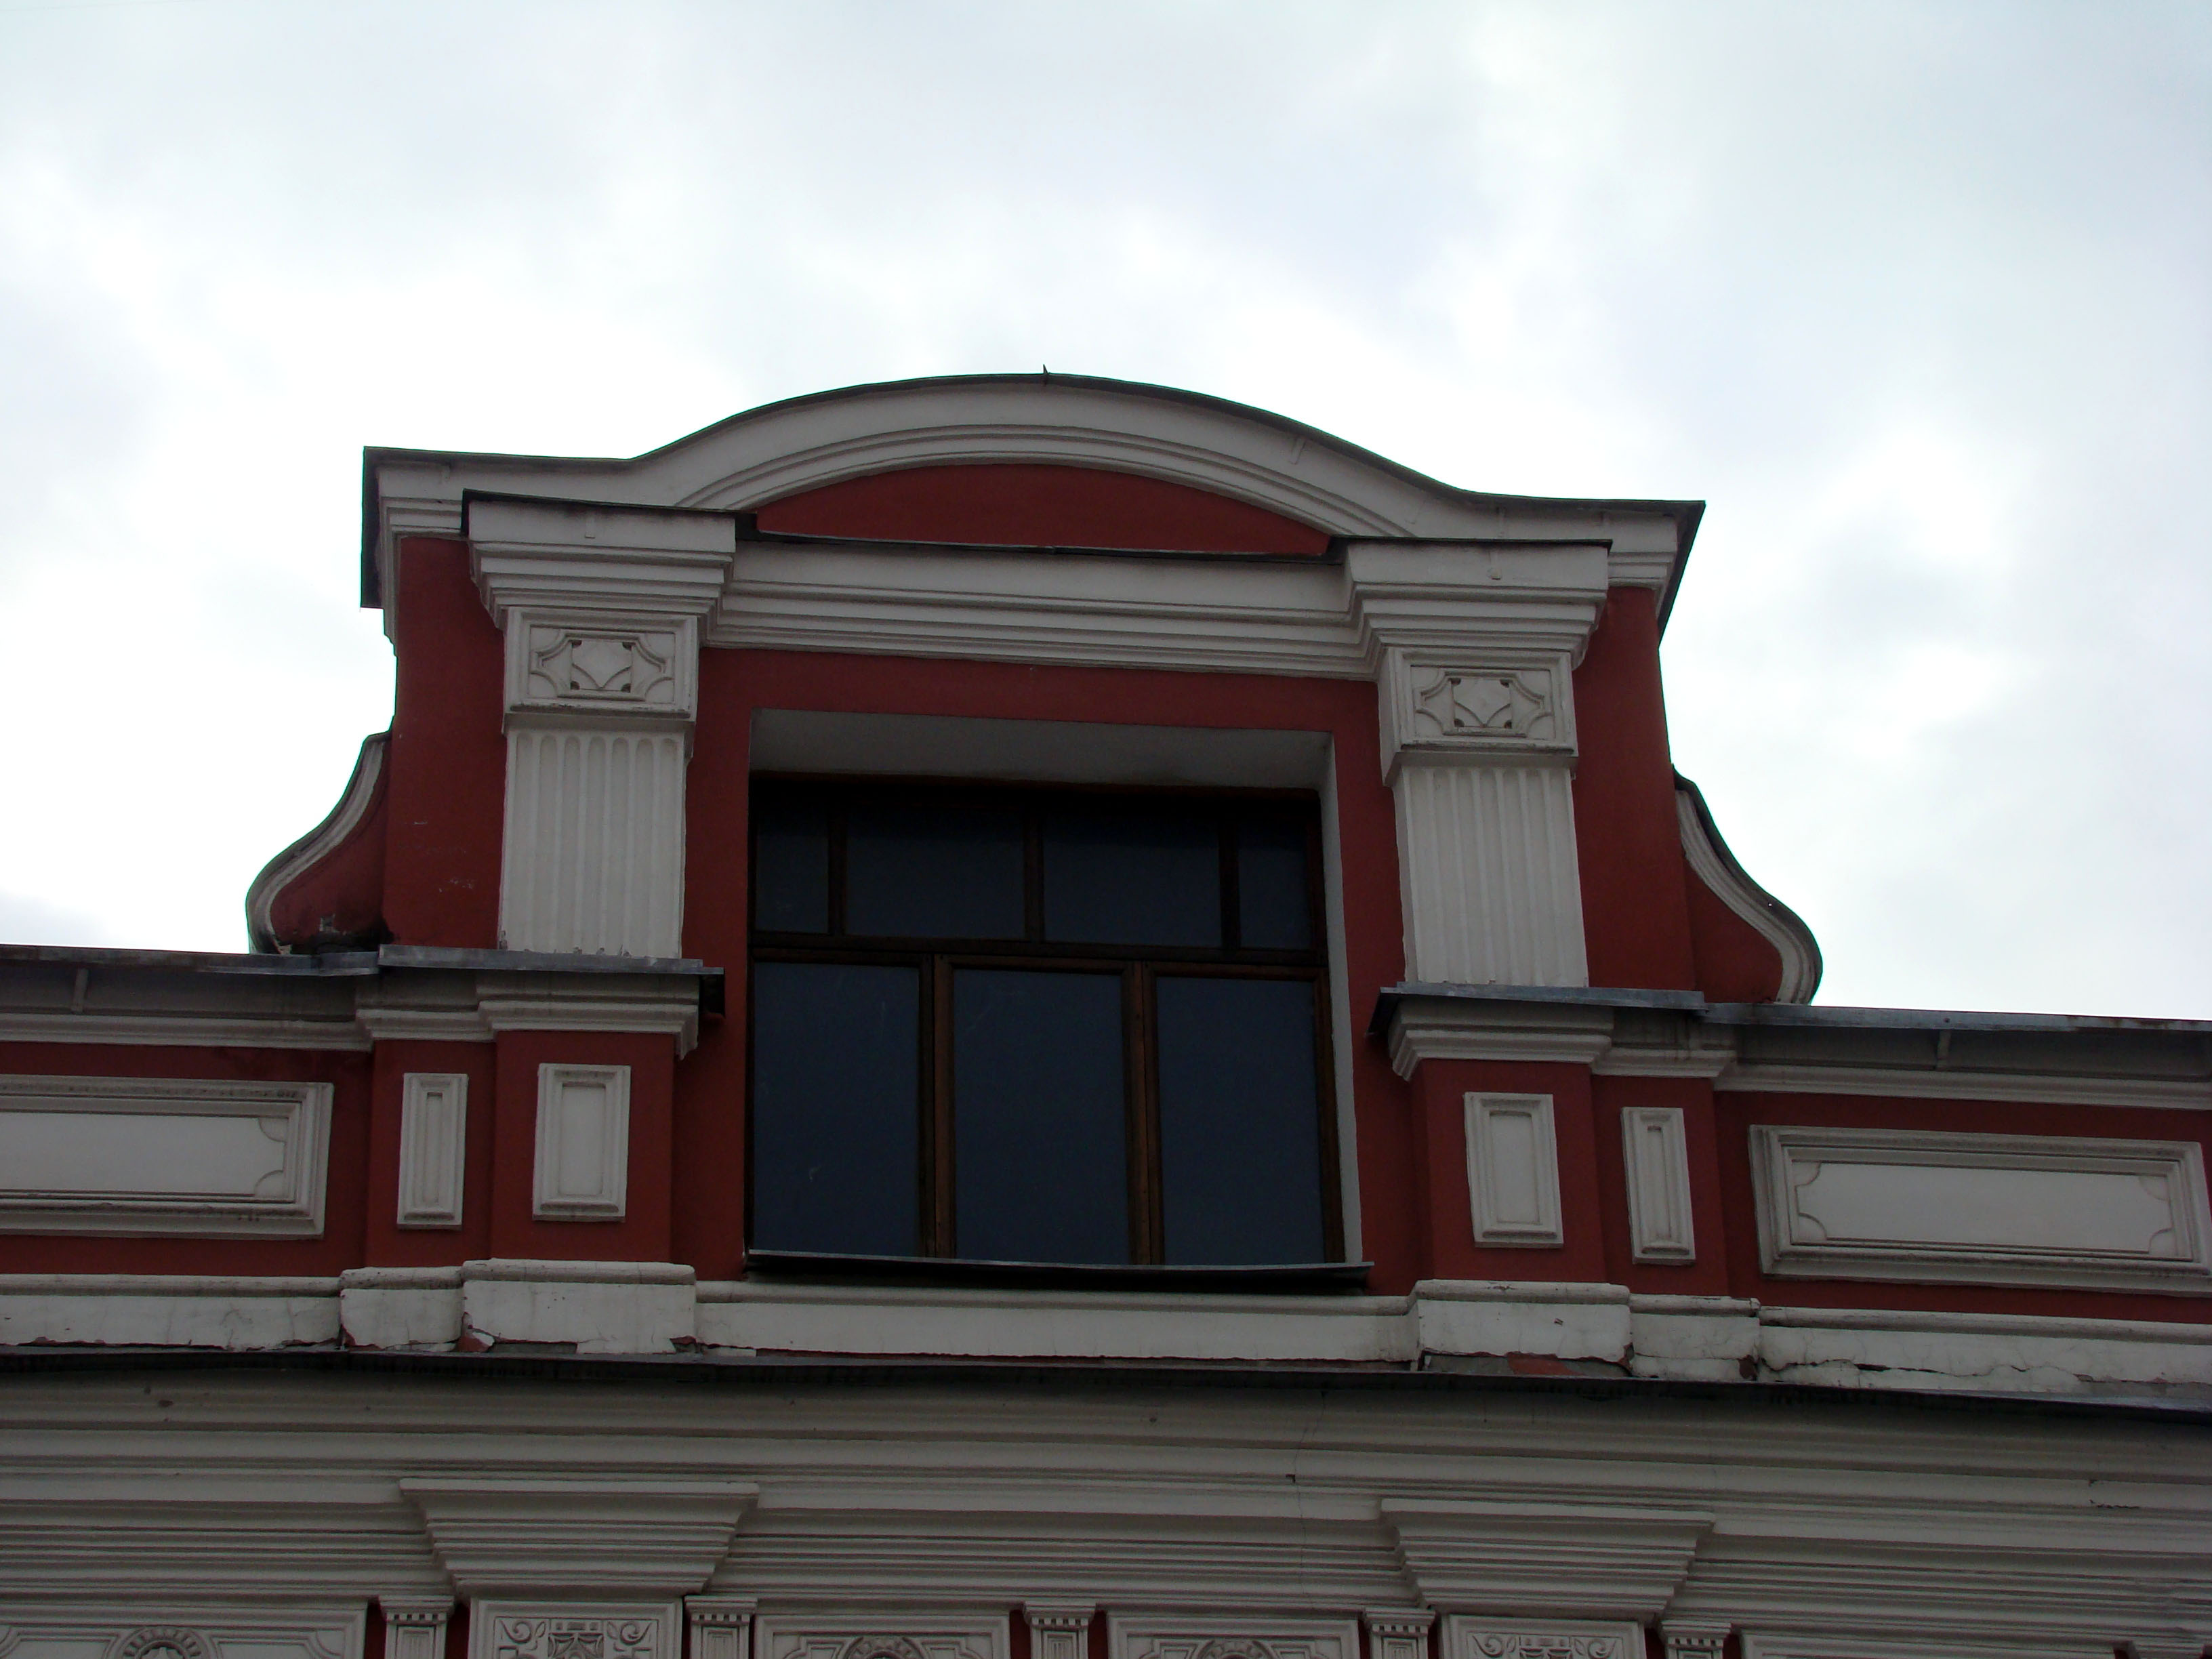
architecture, window, city, cityscape, downtown, landmark, facade, sony, moscow, russia, cityscapes, moskau, moscou, dsc, h9, dsch9